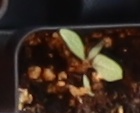
Label: Redroot Pigweed